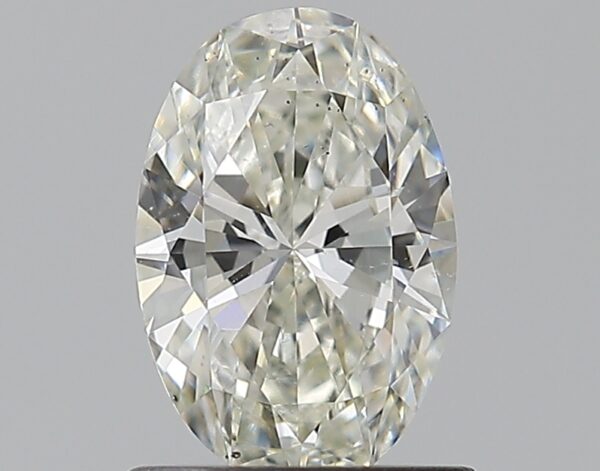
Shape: oval
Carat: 0.77
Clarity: SI1
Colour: J
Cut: EX
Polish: EX
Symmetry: VG
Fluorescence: ST
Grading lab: GIA
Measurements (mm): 7.67 x 5.1 x 3.02